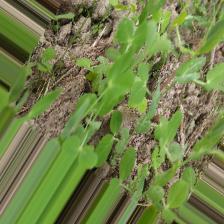
Label: Normal